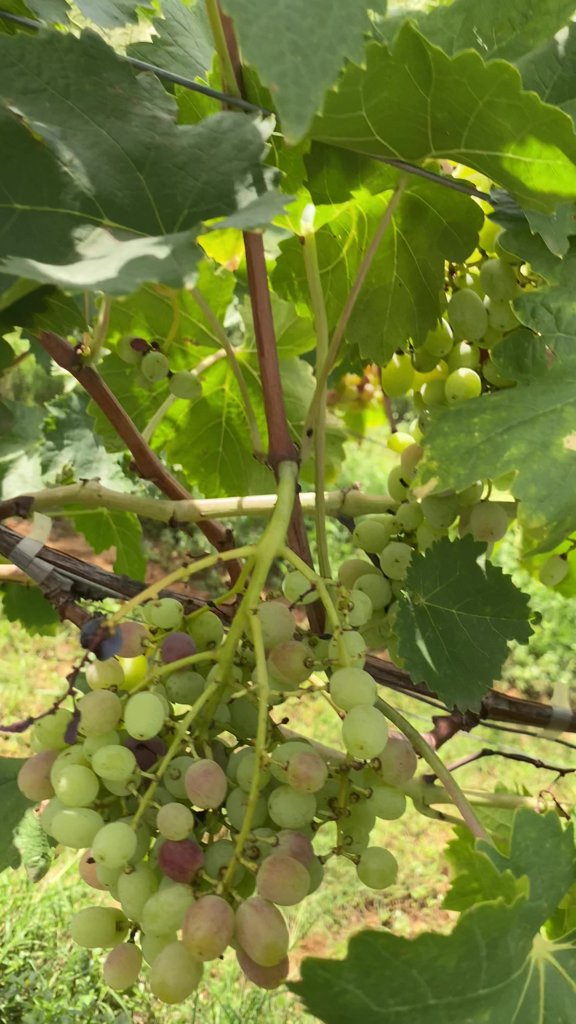
Berries visible: 106
Grape clusters: 3